Michael Roach

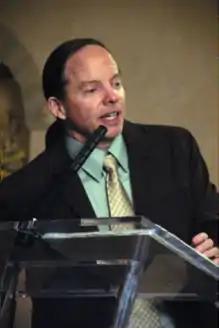

Michael Roach (born December 17, 1952) is an American businessman, spiritual leader, and former Buddhist monk by the name Geshe Lobsang Chunzin, and scholar who has started a number of businesses and organizations, written books inspired by Buddhism, and translated Tibetan Buddhist teachings. He has at times been the center of controversy for his views, teachings, activities, and behavior.